Le Tabou

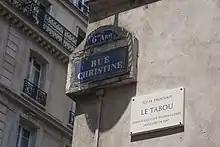
Commemorative plaque

Le Tabou was a cellar club located at 33 Rue Dauphine in Saint-Germain-des-Prés, Paris. The club opened shortly after Club des Lorientais on 11 April 1947. The Club first went unnoticed, frequented by the local press distribution service, but became famous as a haunt of the existentialists.